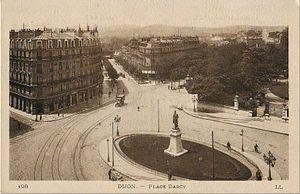
Carte postale ancienne éditée par LL, n°198
La place Darcy est une place du XVIIIᵉ siècle de style haussmannien aux portes du secteur sauvegardé de Dijon.
La liste des réseaux de tramways de France recense les réseaux anciens et actuels.